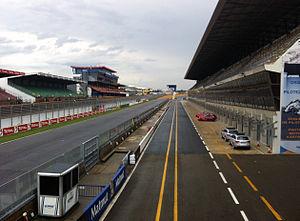
Stands, ligne droite et tribunes du Circuit Bugatti, Le Mans.
Le circuit Bugatti est un circuit permanent de sports mécaniques situé au sud de la ville du Mans en France. Bien qu'il accueille des courses de voitures et de camions, il est surtout connu pour ses épreuves motocyclistes. Il est également utilisé pour des épreuves d'endurance non mécaniques comme les 24 Heures Roller et les 24 Heures Vélo.